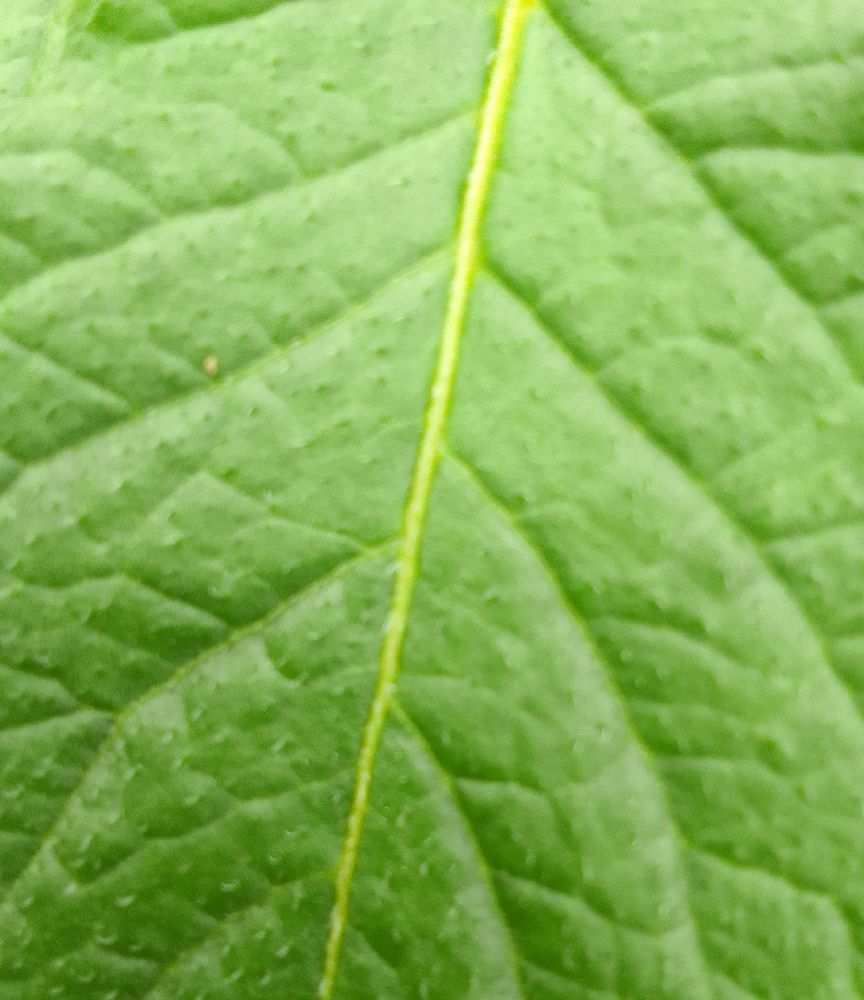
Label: Healthy